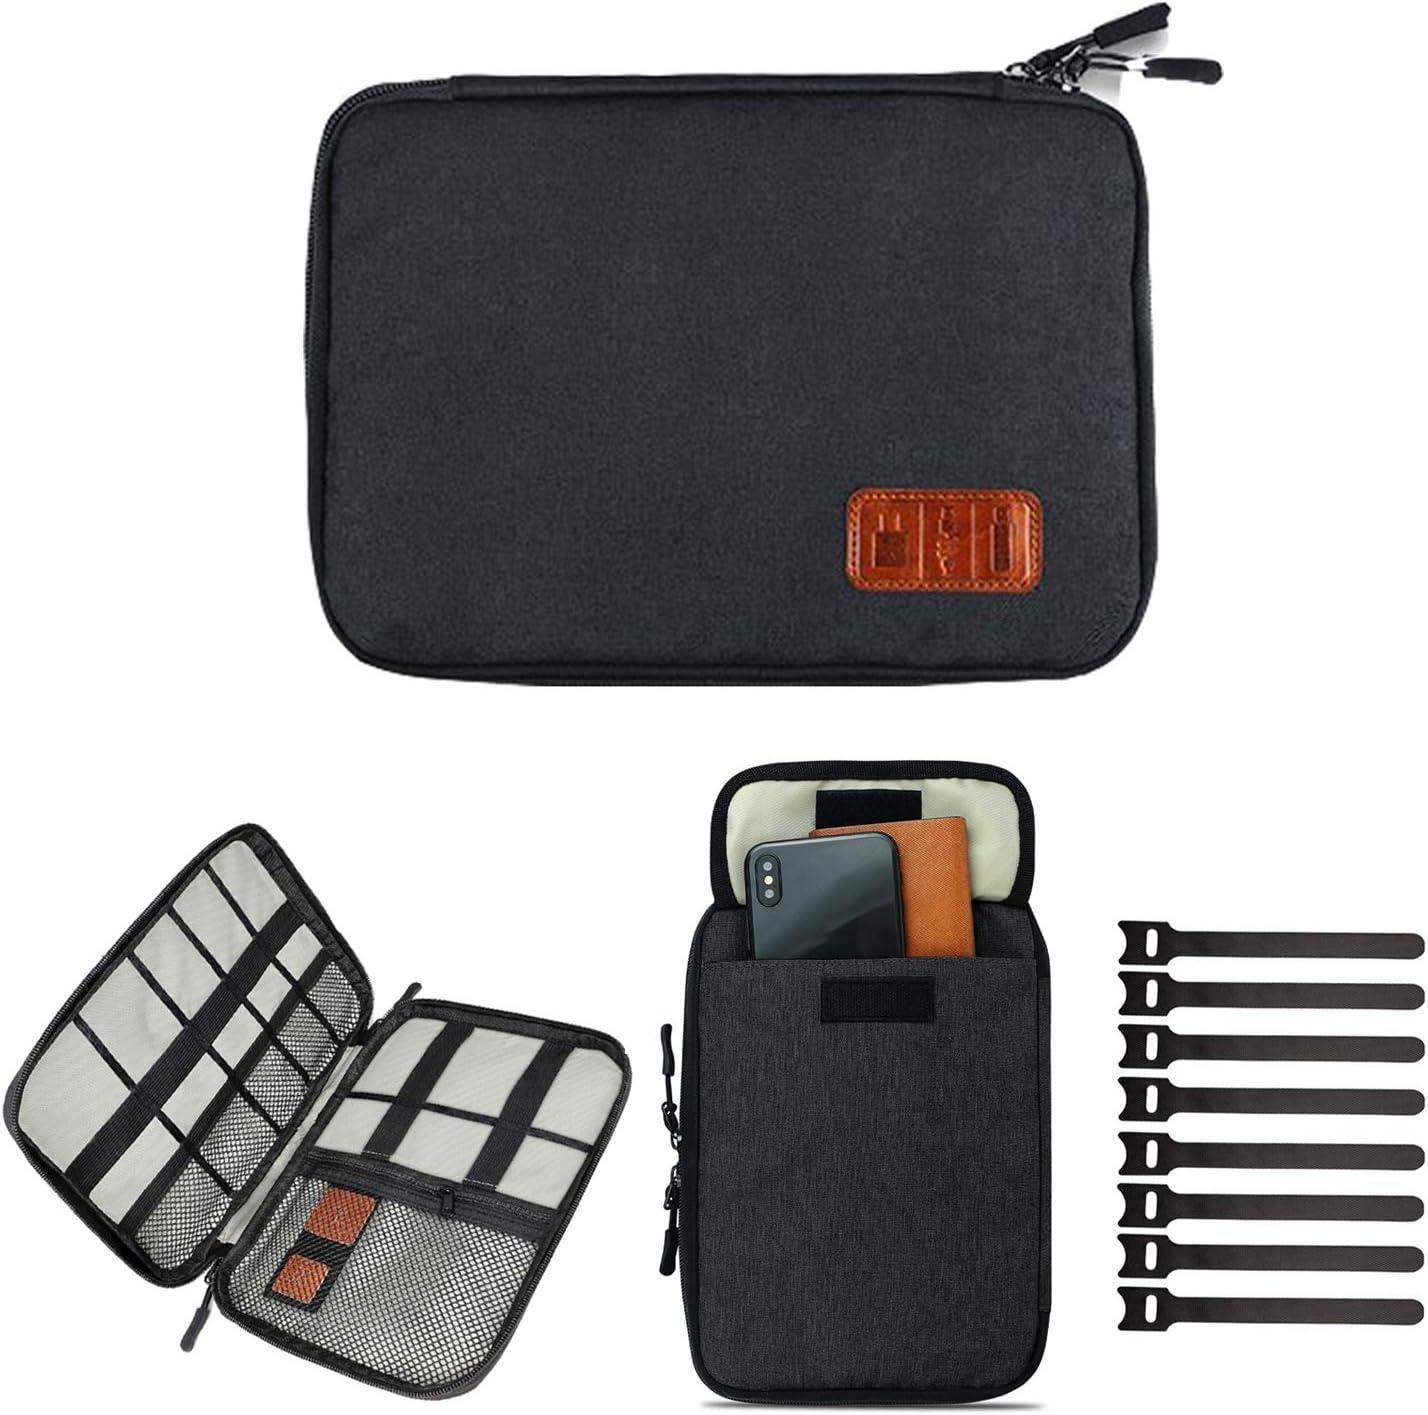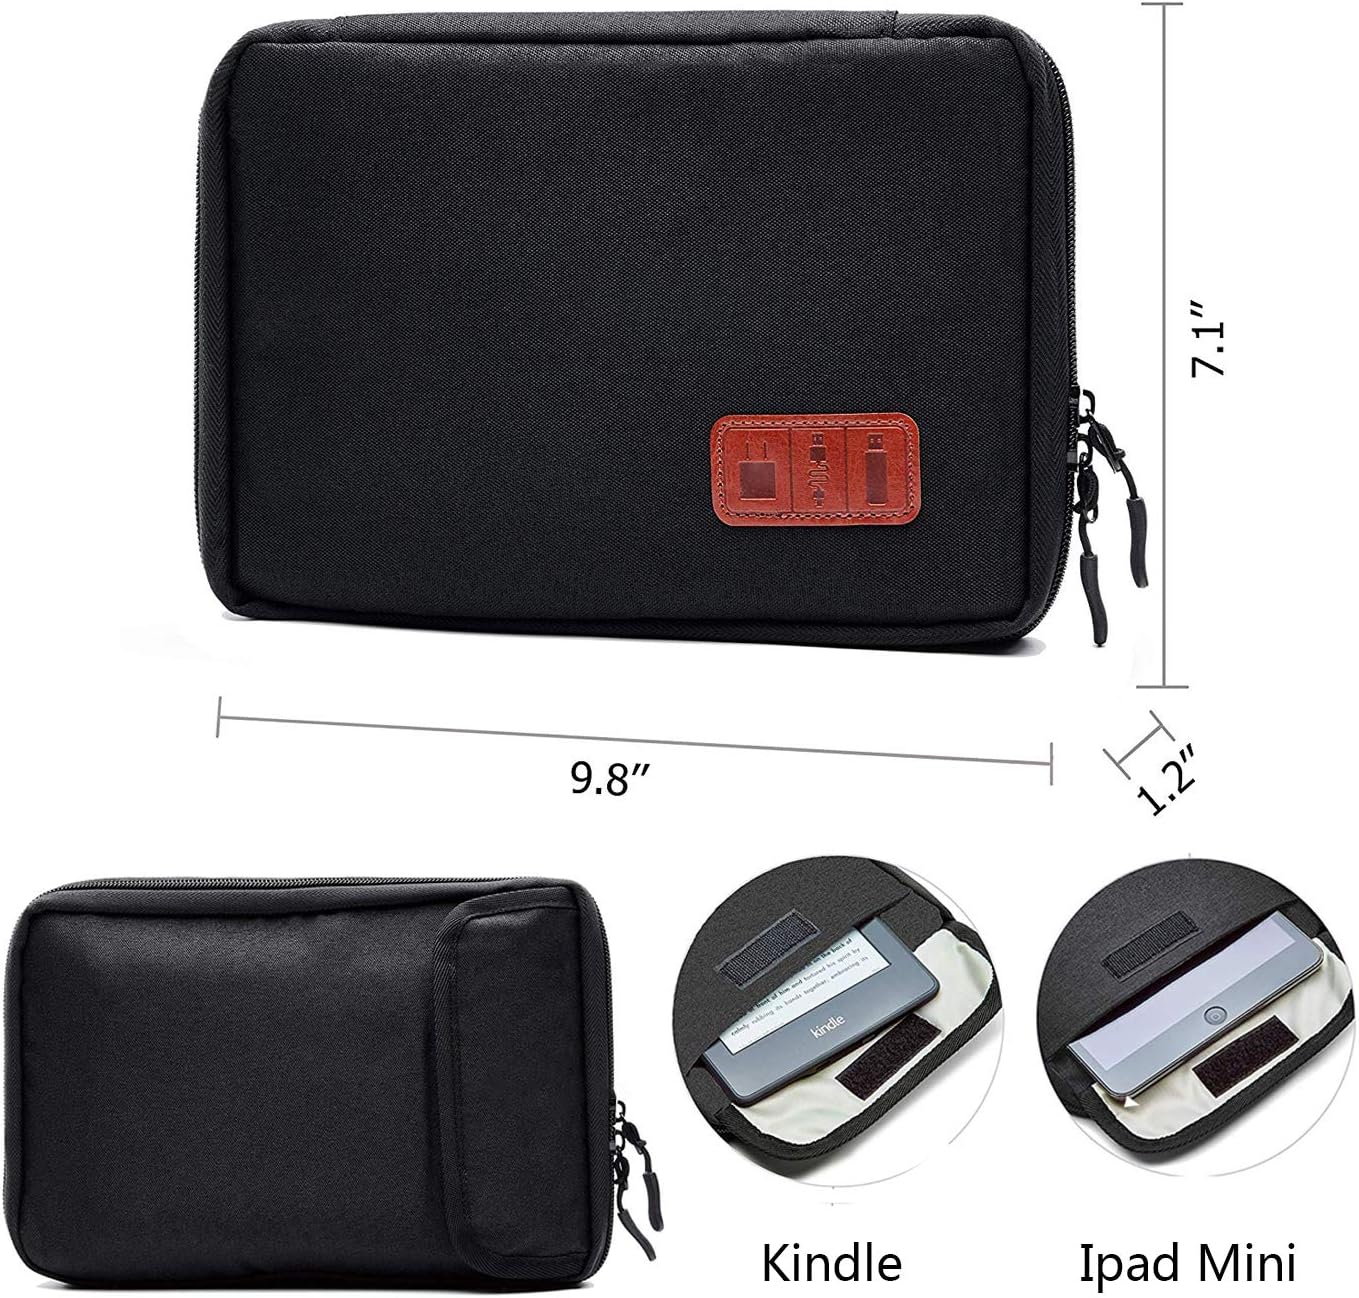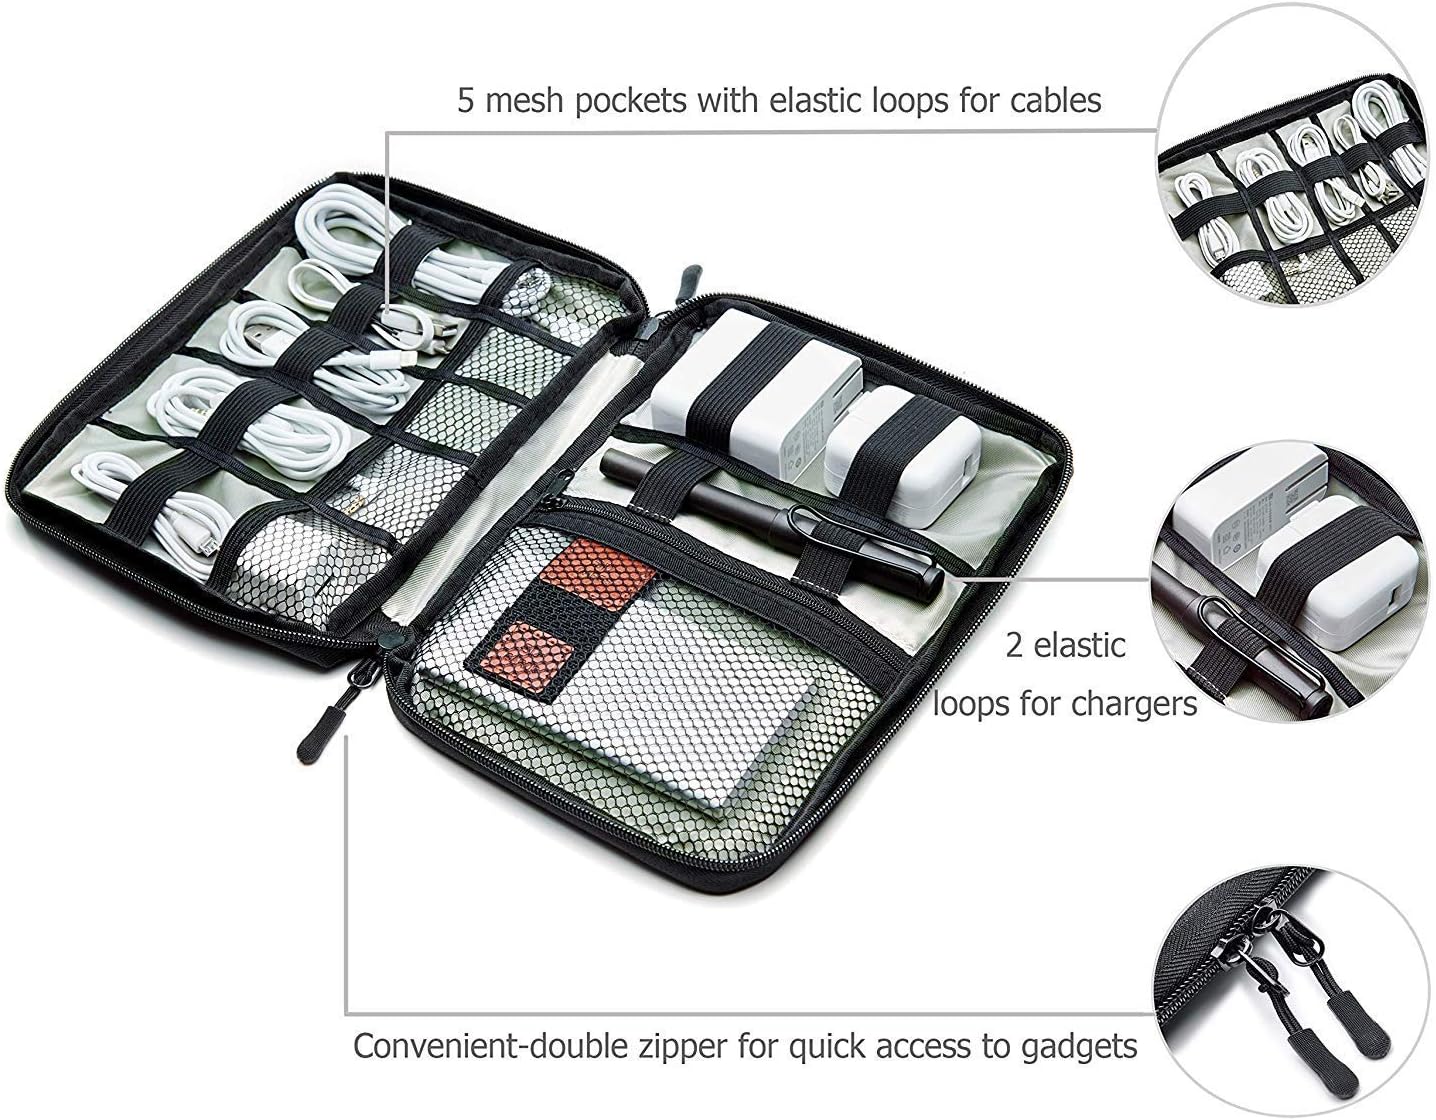
Cable Organizer Bag, Travel Electronics Accessories Carry Case Portable Cord Organizer Bag for USB Cable Cord Pen Hard Cables Earphone Ipad iPhone with 8 Cable Ties (Up to 7.9)
Category: Tools & Home Improvement
Travel cable organizer bag Handy gear accessories storage carrying bag pouch compact and portable easily put into your backpack Multi-Functional Electronics Accessories Bag: <1 SD card pouches <1 inner mesh pockets with zipper <5 mesh pouches with elastic loops <9 elastic loops Specifications: Material: Oxford Color: Grey/Black Size: 9.45" x W 6.69" x 1.18" Weight: 0.19 lb Features:
Features: DIMENSIONS: 9.45" x 6.69" x 1.18"inch, Weight: 0.19lb. This is our new design cable organizer bag, larger space, lighter weight,easily fit into any backpack or handbags without taking much space. | HIGH-QUALITY MATERIAL: Travel electronic organizer case made of durable and high quality oxford, durable, lightweight, soft sponge inside, a perfect case protects your electronics accessories. | MULTI-FUNCTIONAL BAG: Cable Organizer Case have 1 SD card pouches,1 inner mesh pockets with zipper, 5 mesh pouches with elastic loops,9 elastic loops,perfect for storage your electronic accessories. An extral velcro pocket fits well for your ipad mini(up to 7.9). | USER-FRIENDLY INTERIOR DESIGN: Travel cord organizer bag with double zipper and zipper pulls, help you open the case more easier,the zipper pulls can take on and off freely. Simple and effective organizer to carry your cables and USB flash Drive around, suitable for your ipad mini/wallet/credit cards/power band and pocket money. | APPLICATIONS : Travel Cable Organizer Case Electronics Accessories Bag. Great Organizer for Office Use and Traveling. It also can be cable organizer other products. Also it will be an idea gift for Mother's Day, Christmas, New Year, Valentine's Day for father, mother, girlfriend, boyfriend, family, friends and the one you love.